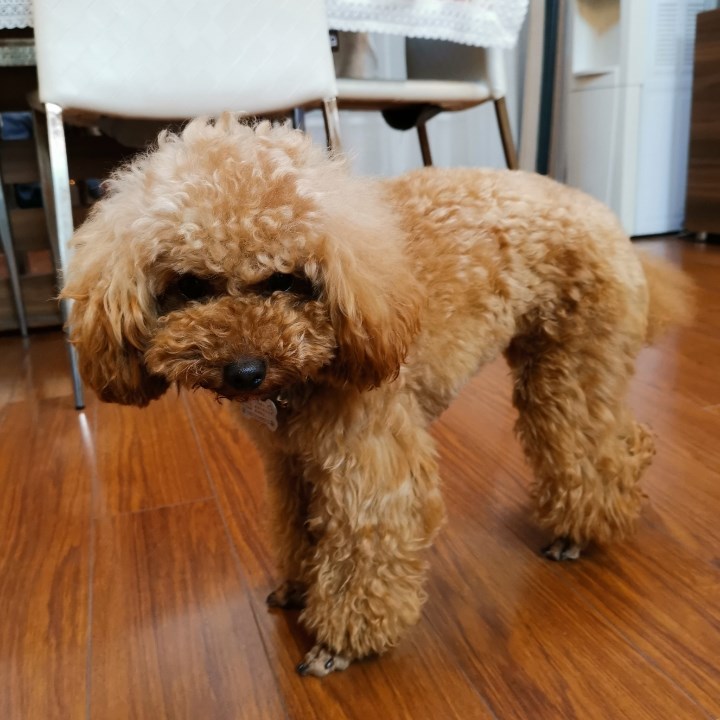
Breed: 7449-n000128-teddy